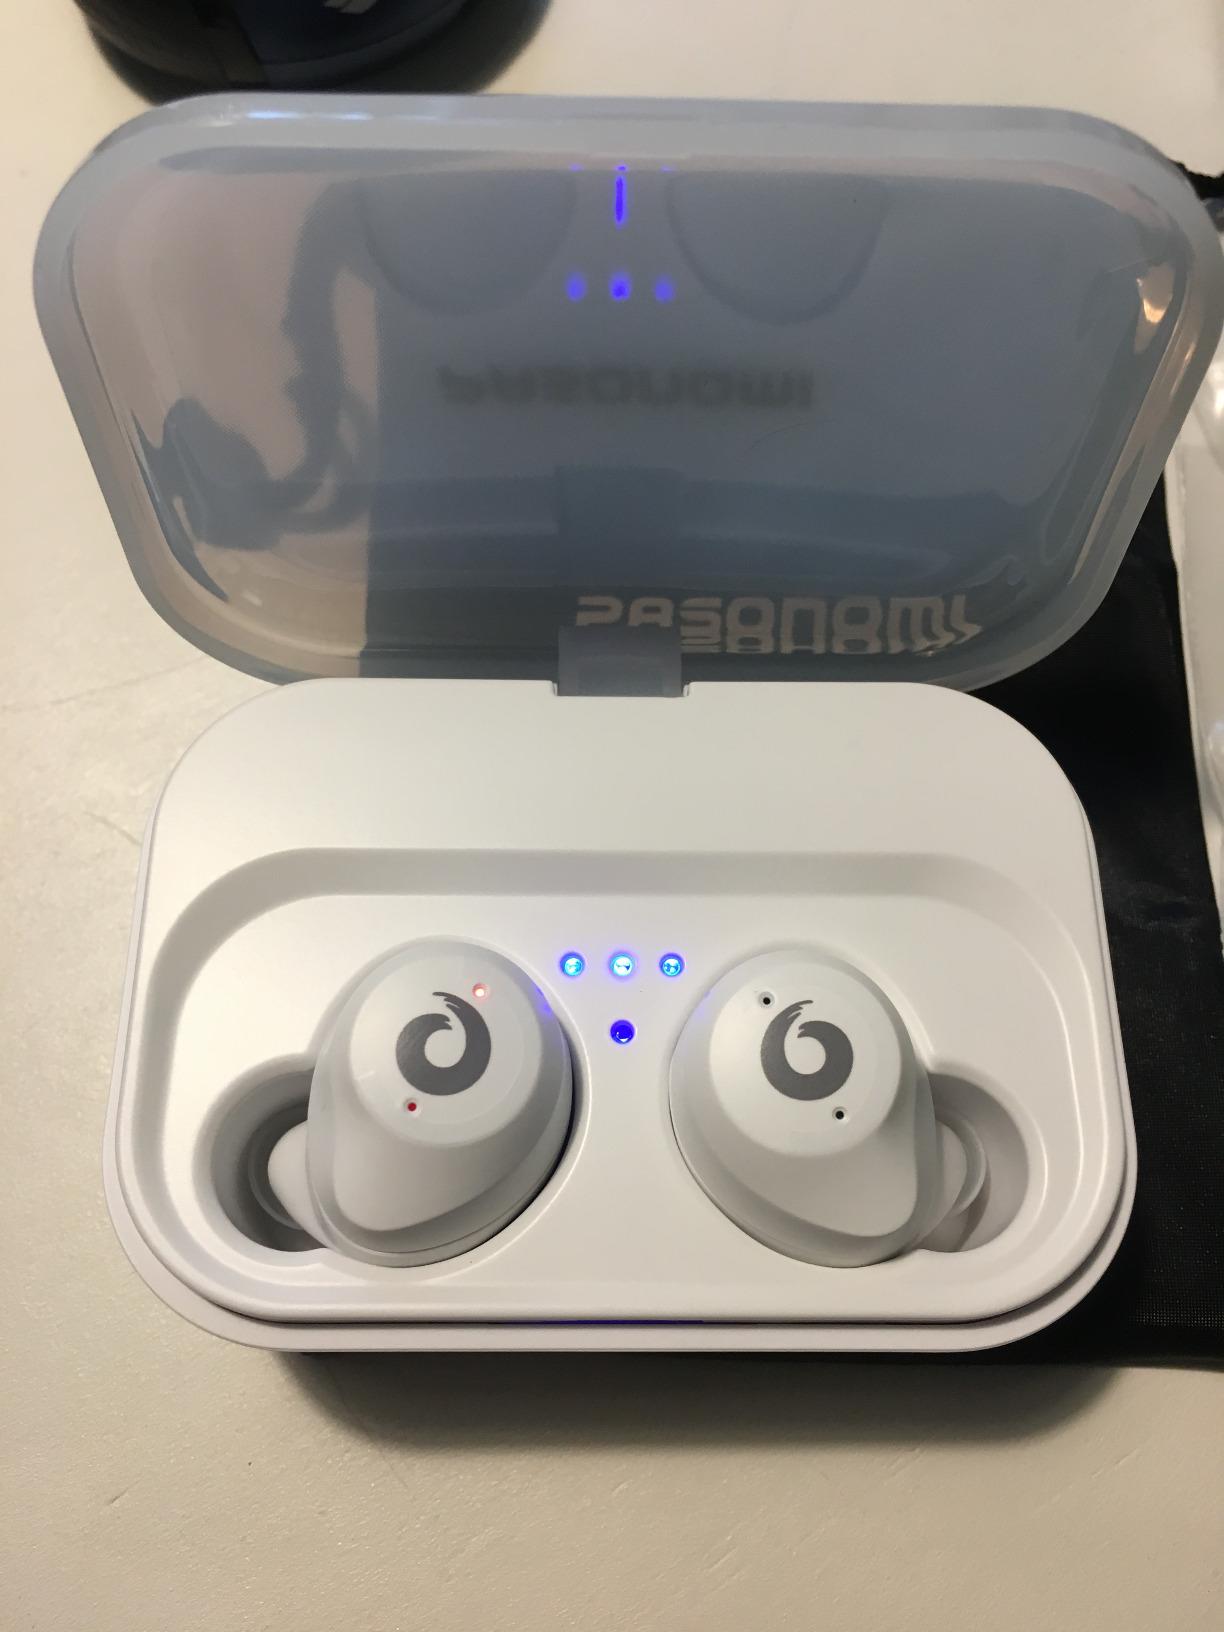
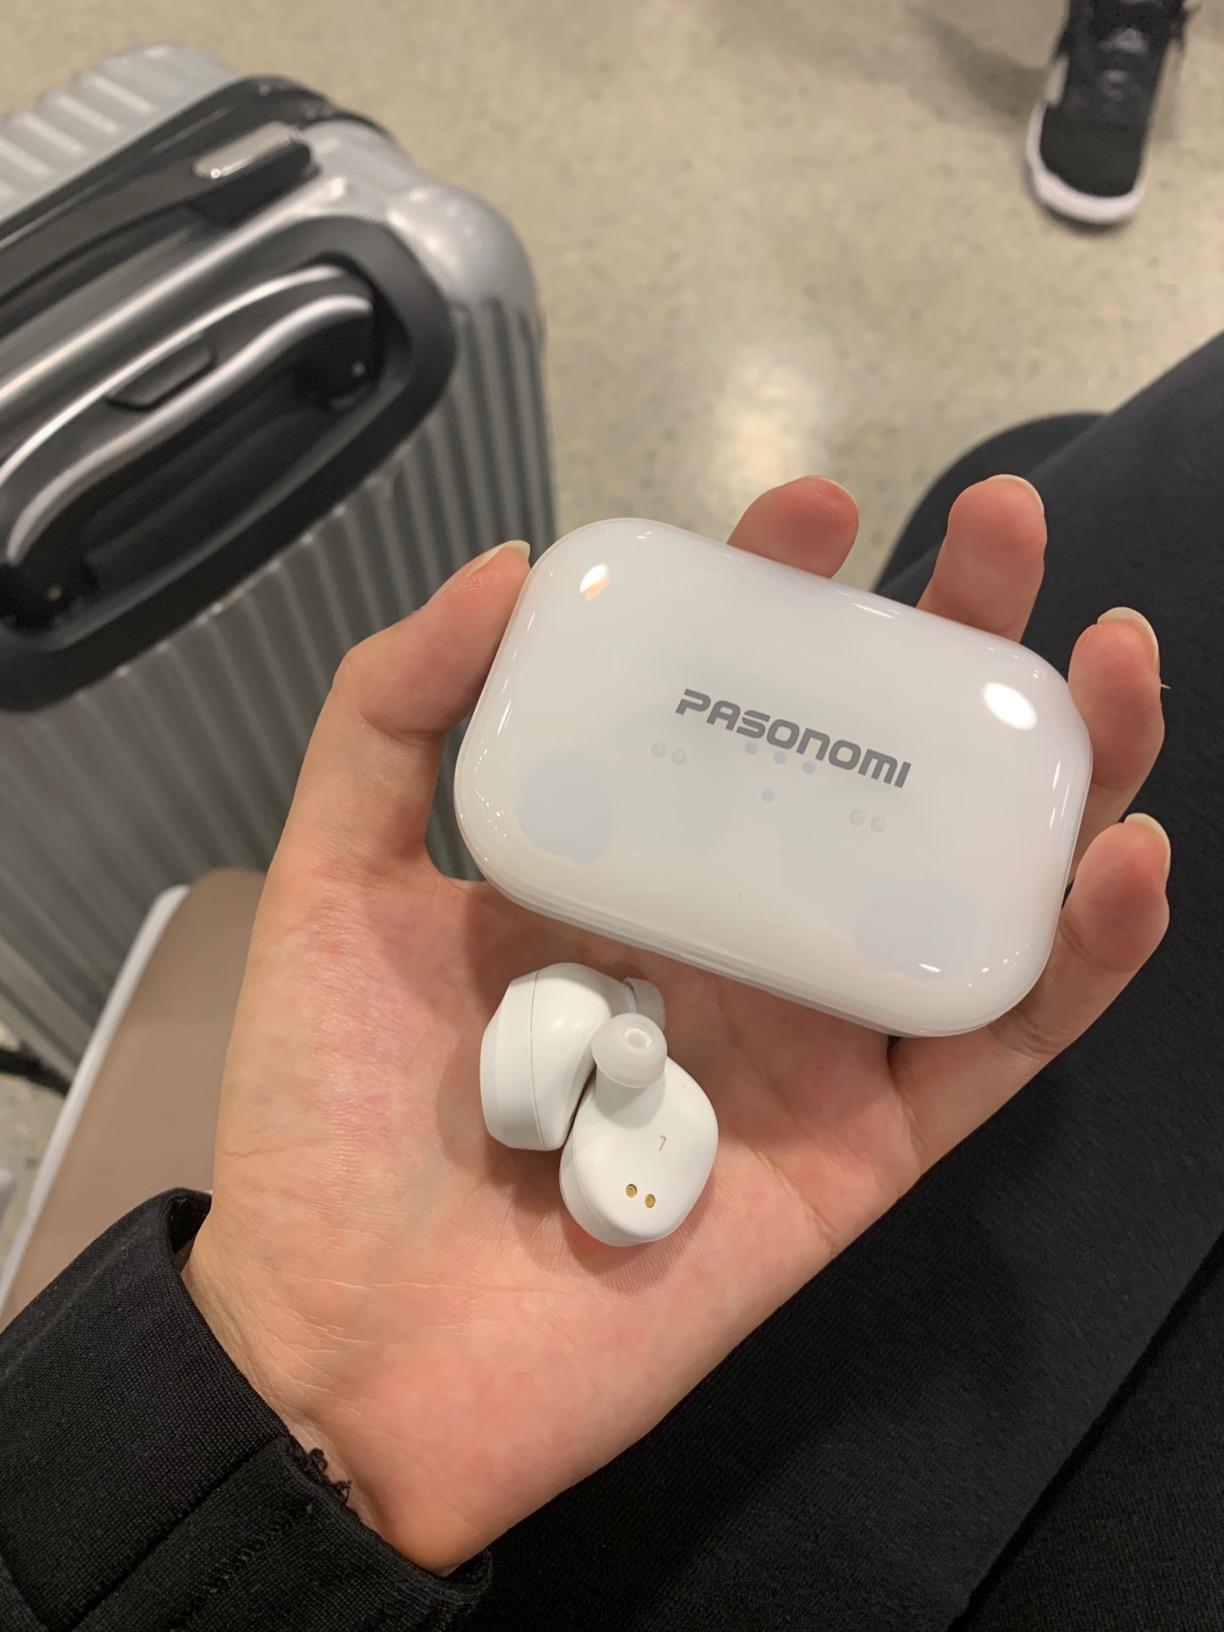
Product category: earbuds
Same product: yes